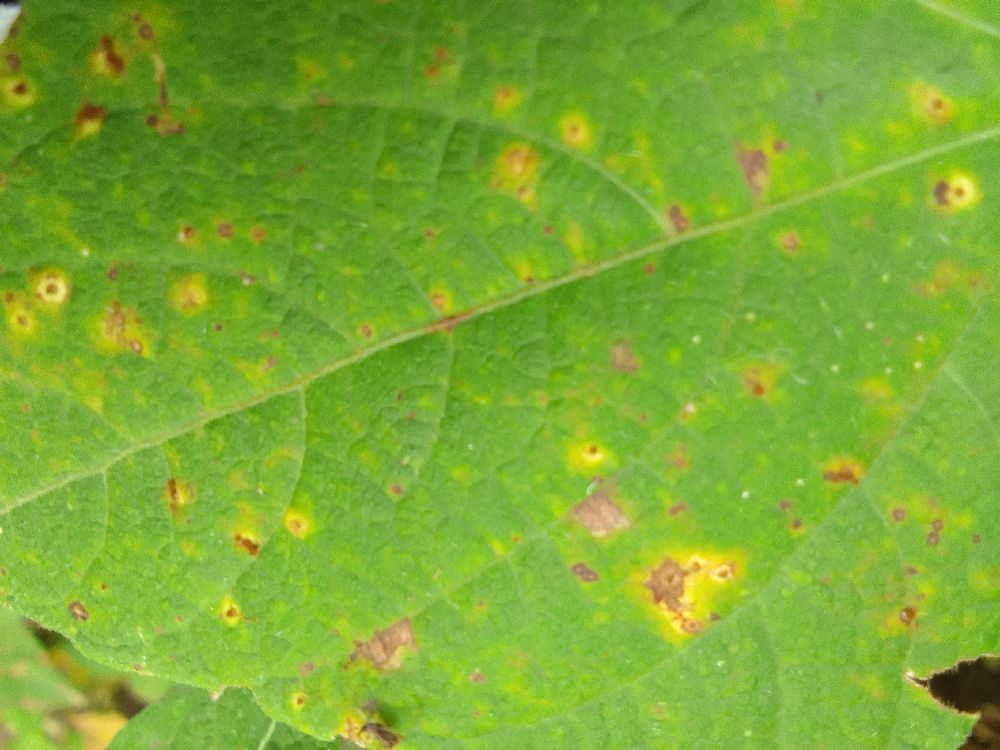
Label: rust